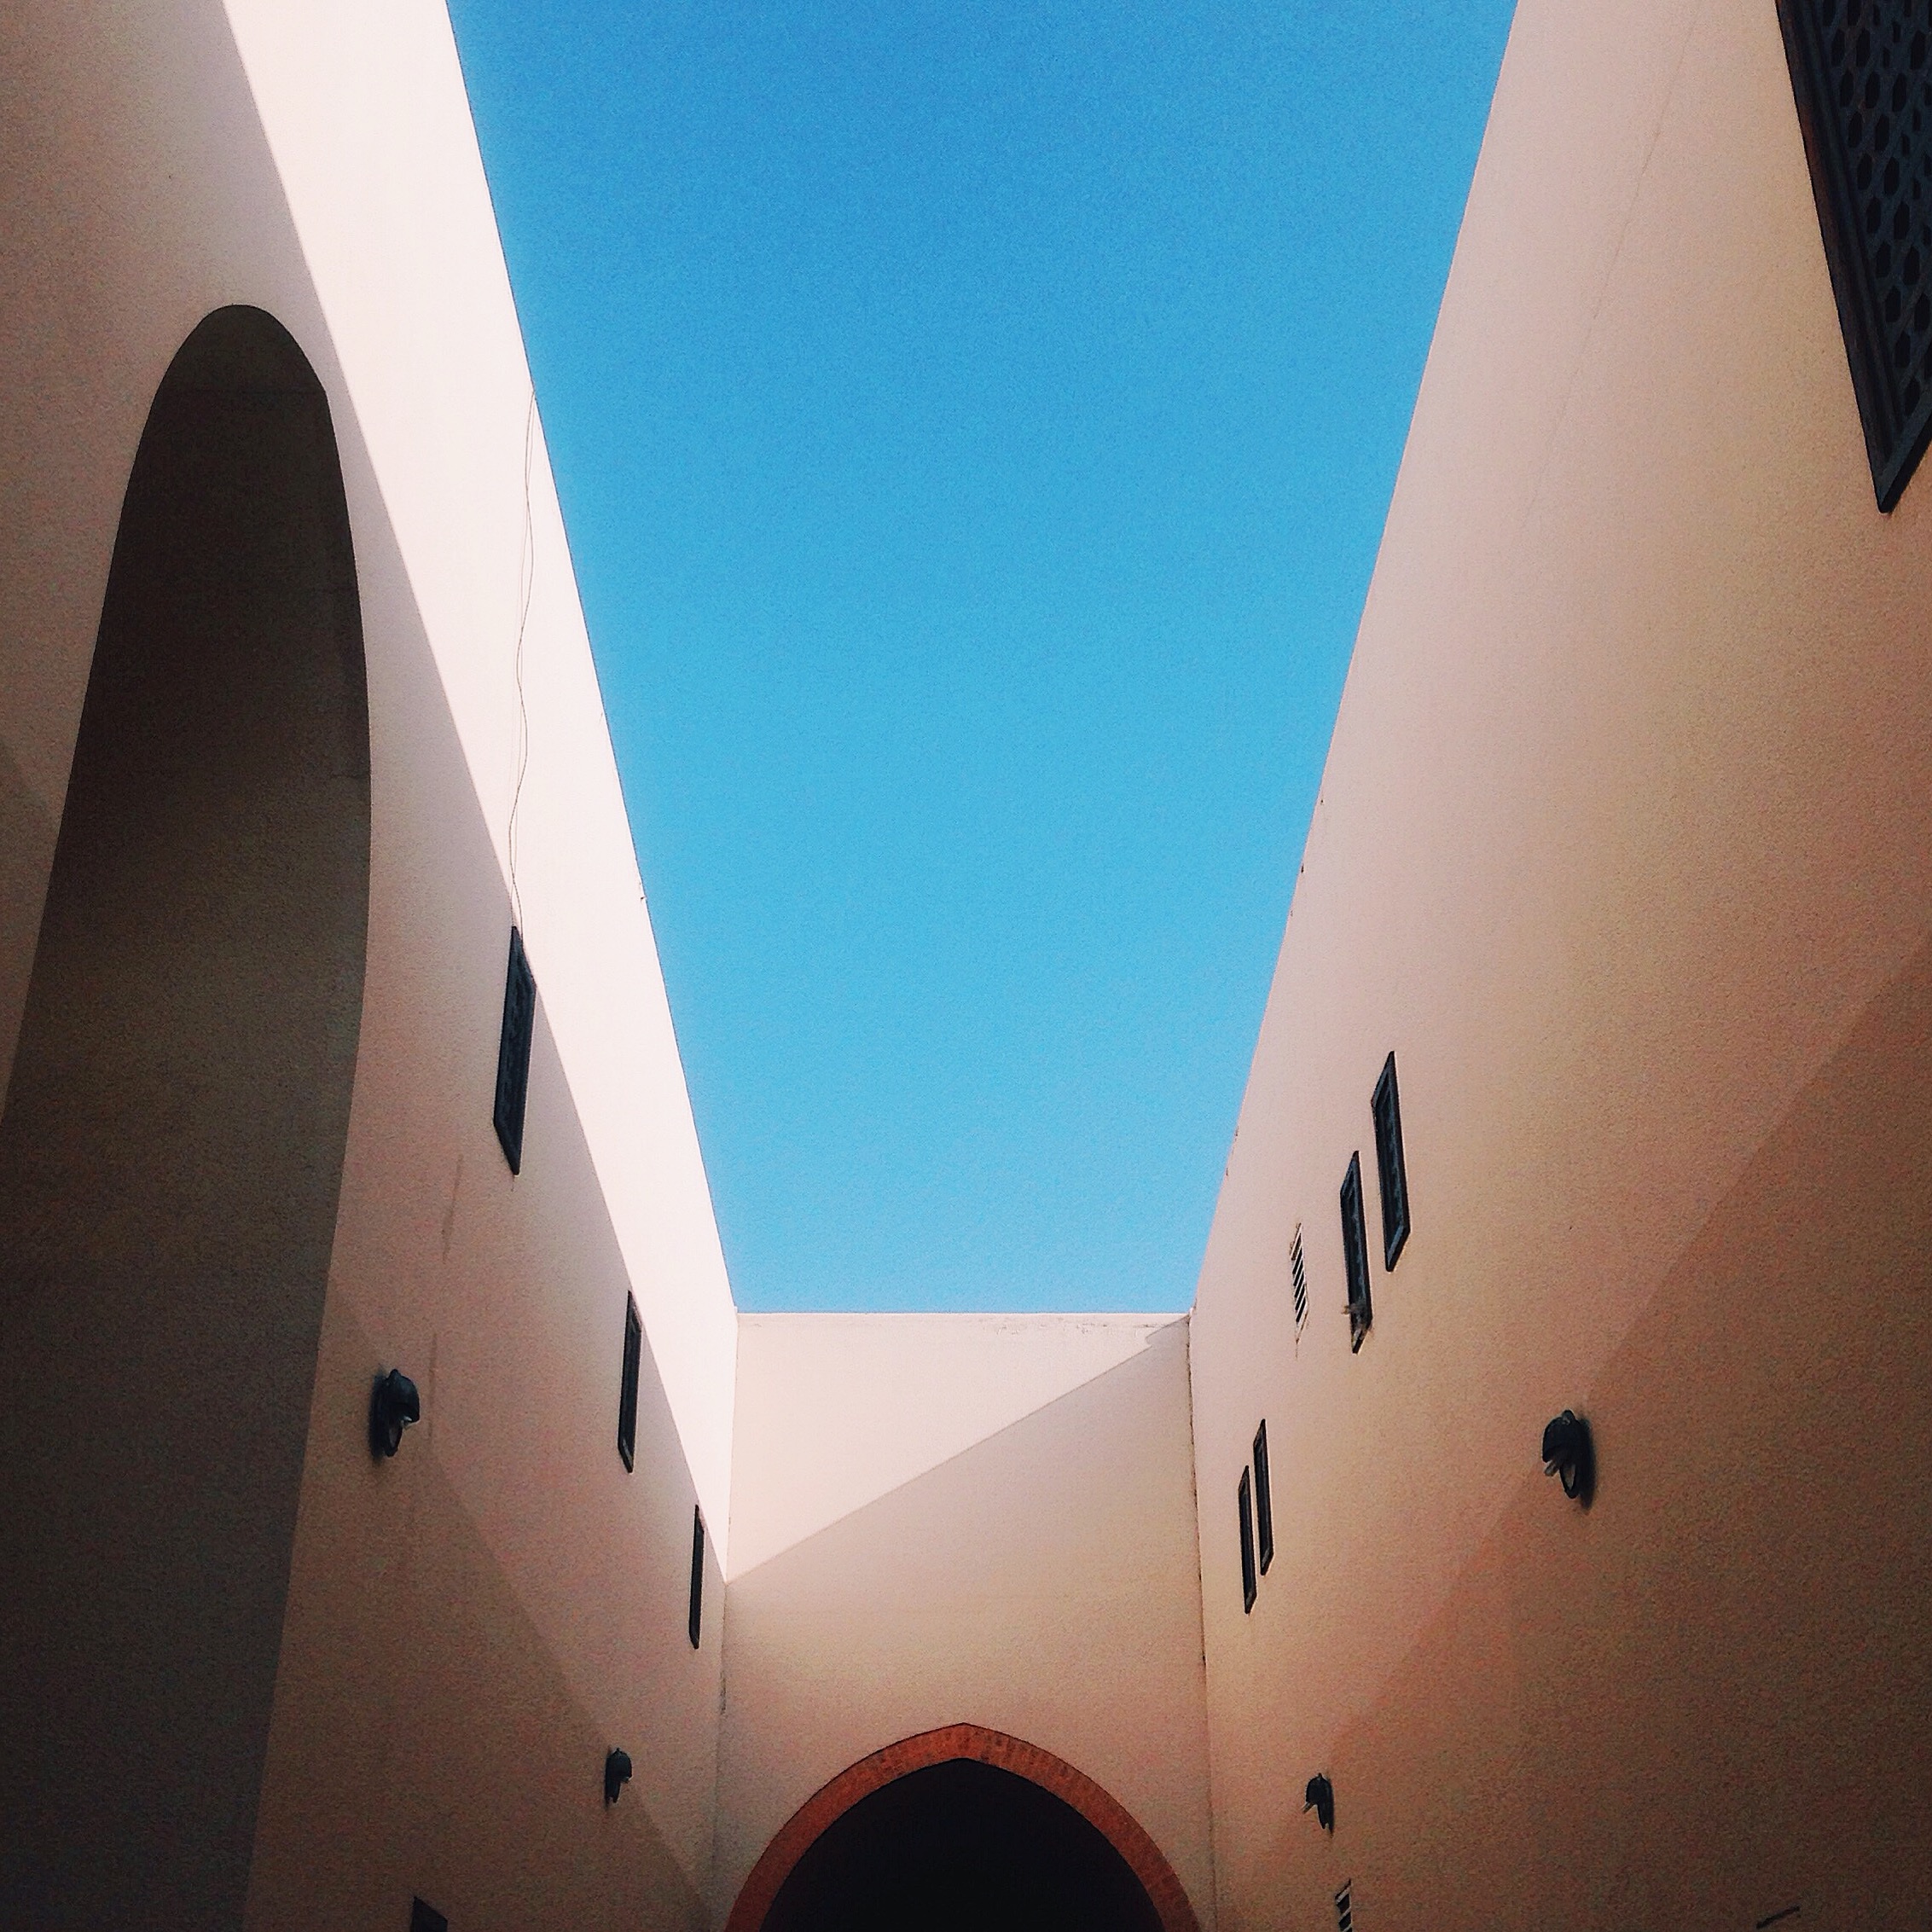
light, architecture, white, ceiling, line, color, blue, design, shape, daylighting, atmosphere of earth